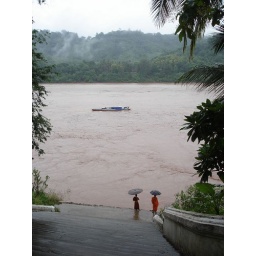
Two monk boys wait for a ferry to take them across the river in the pouring rain.